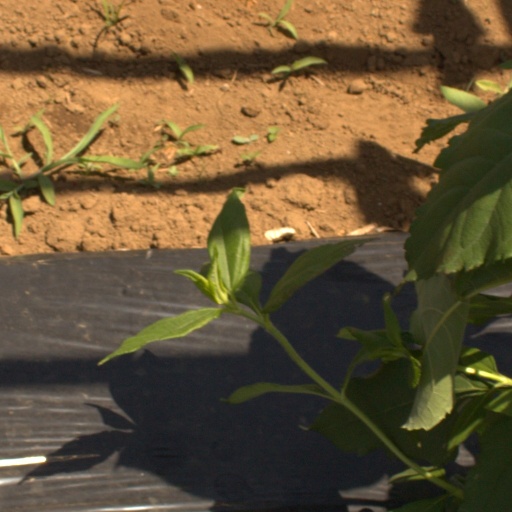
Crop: Jerusalem artichoke